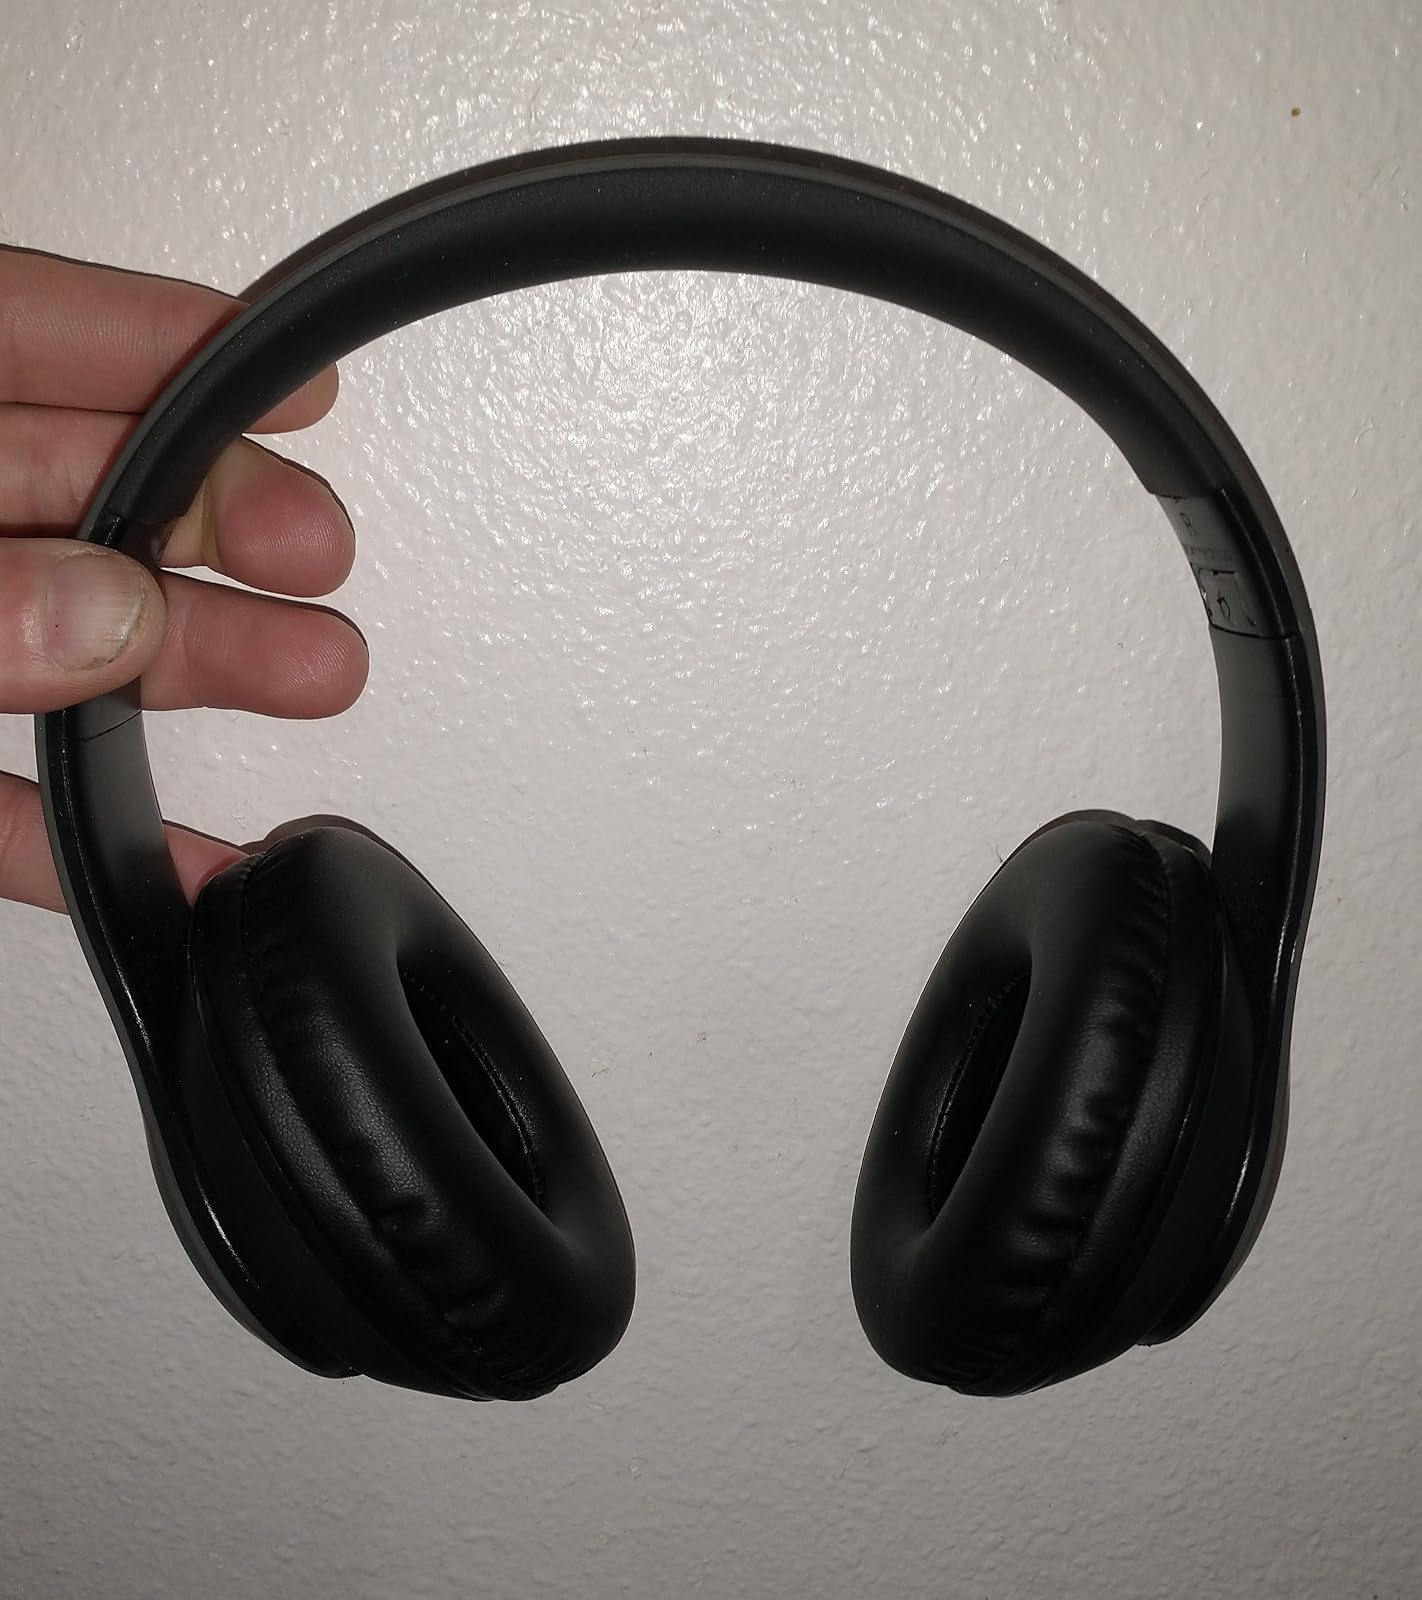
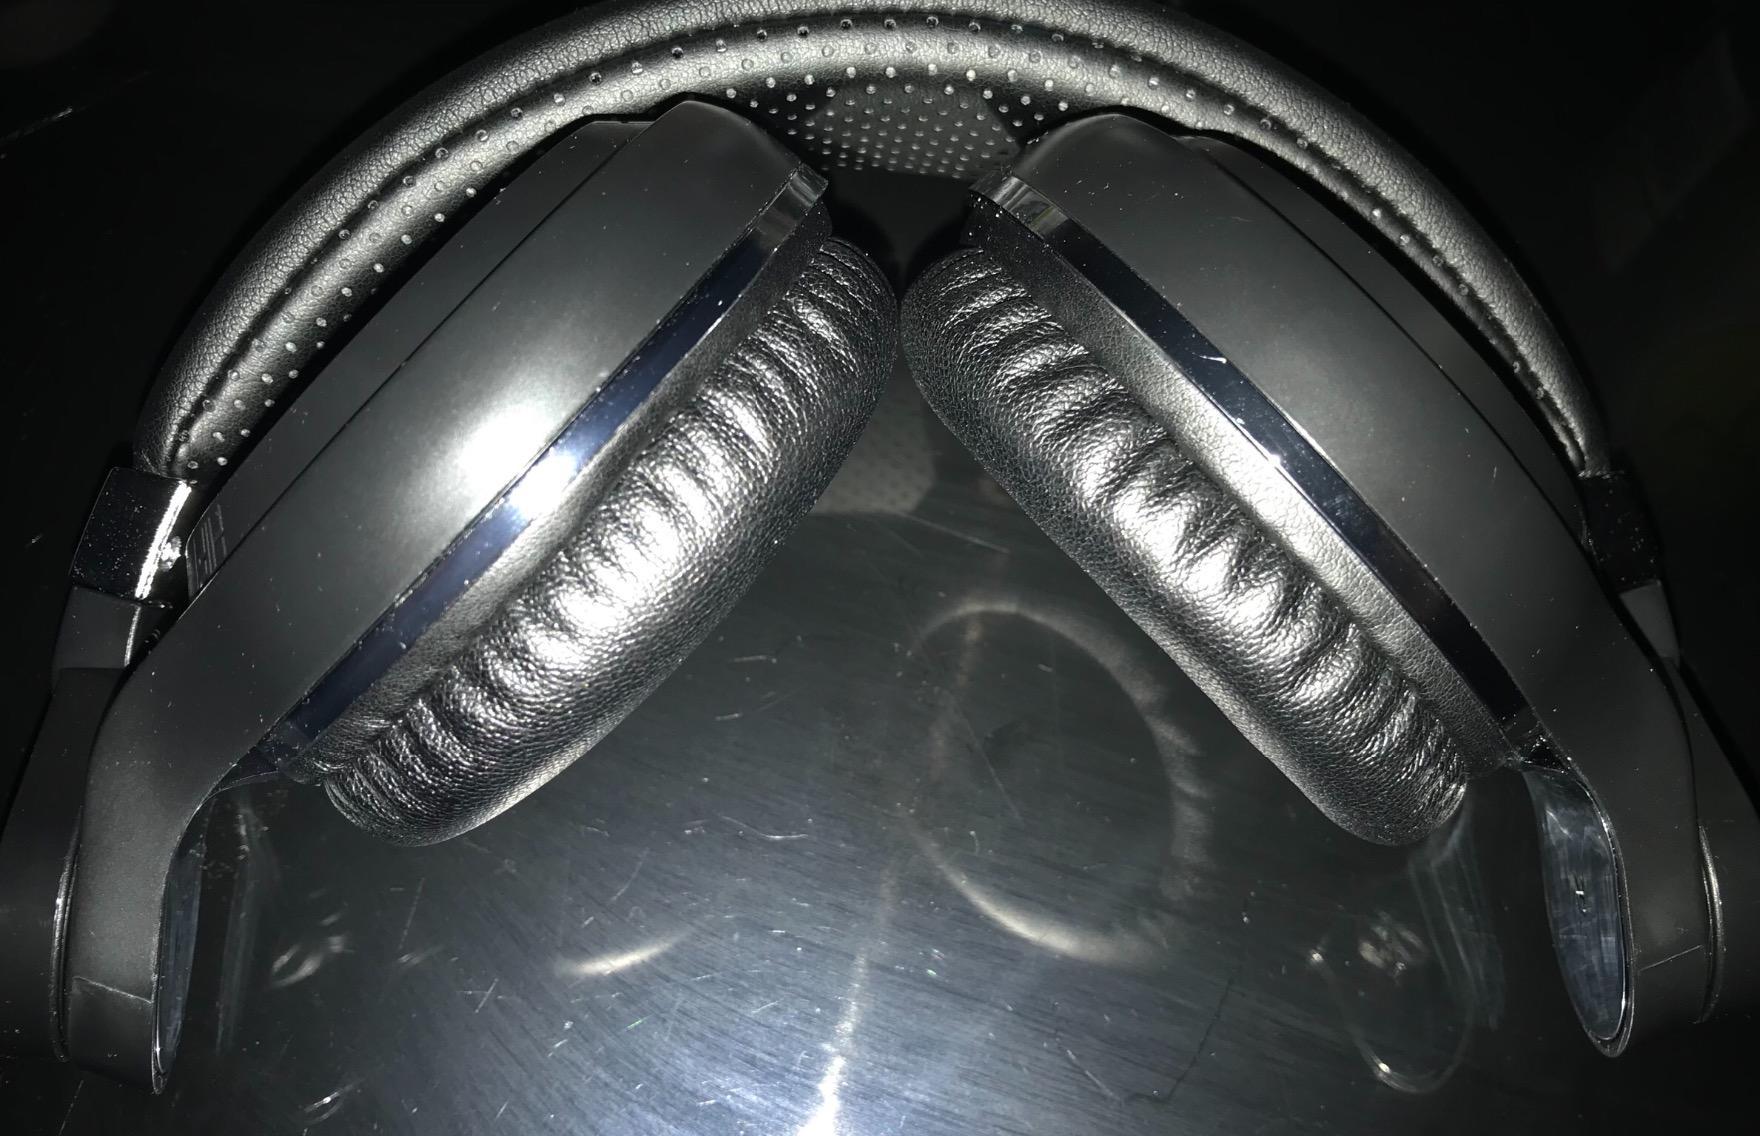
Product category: headphones
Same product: no